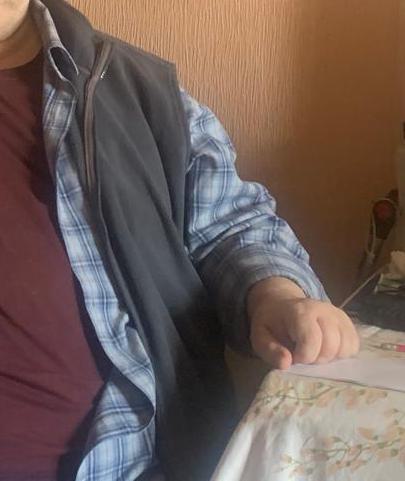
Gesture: no_gesture